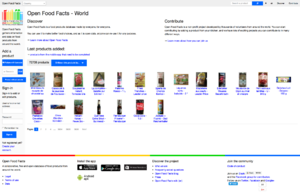
Screenshot http://openfoodfacts.org/ le 23 mars 2016 vers 16h réalisé avec phantomjs